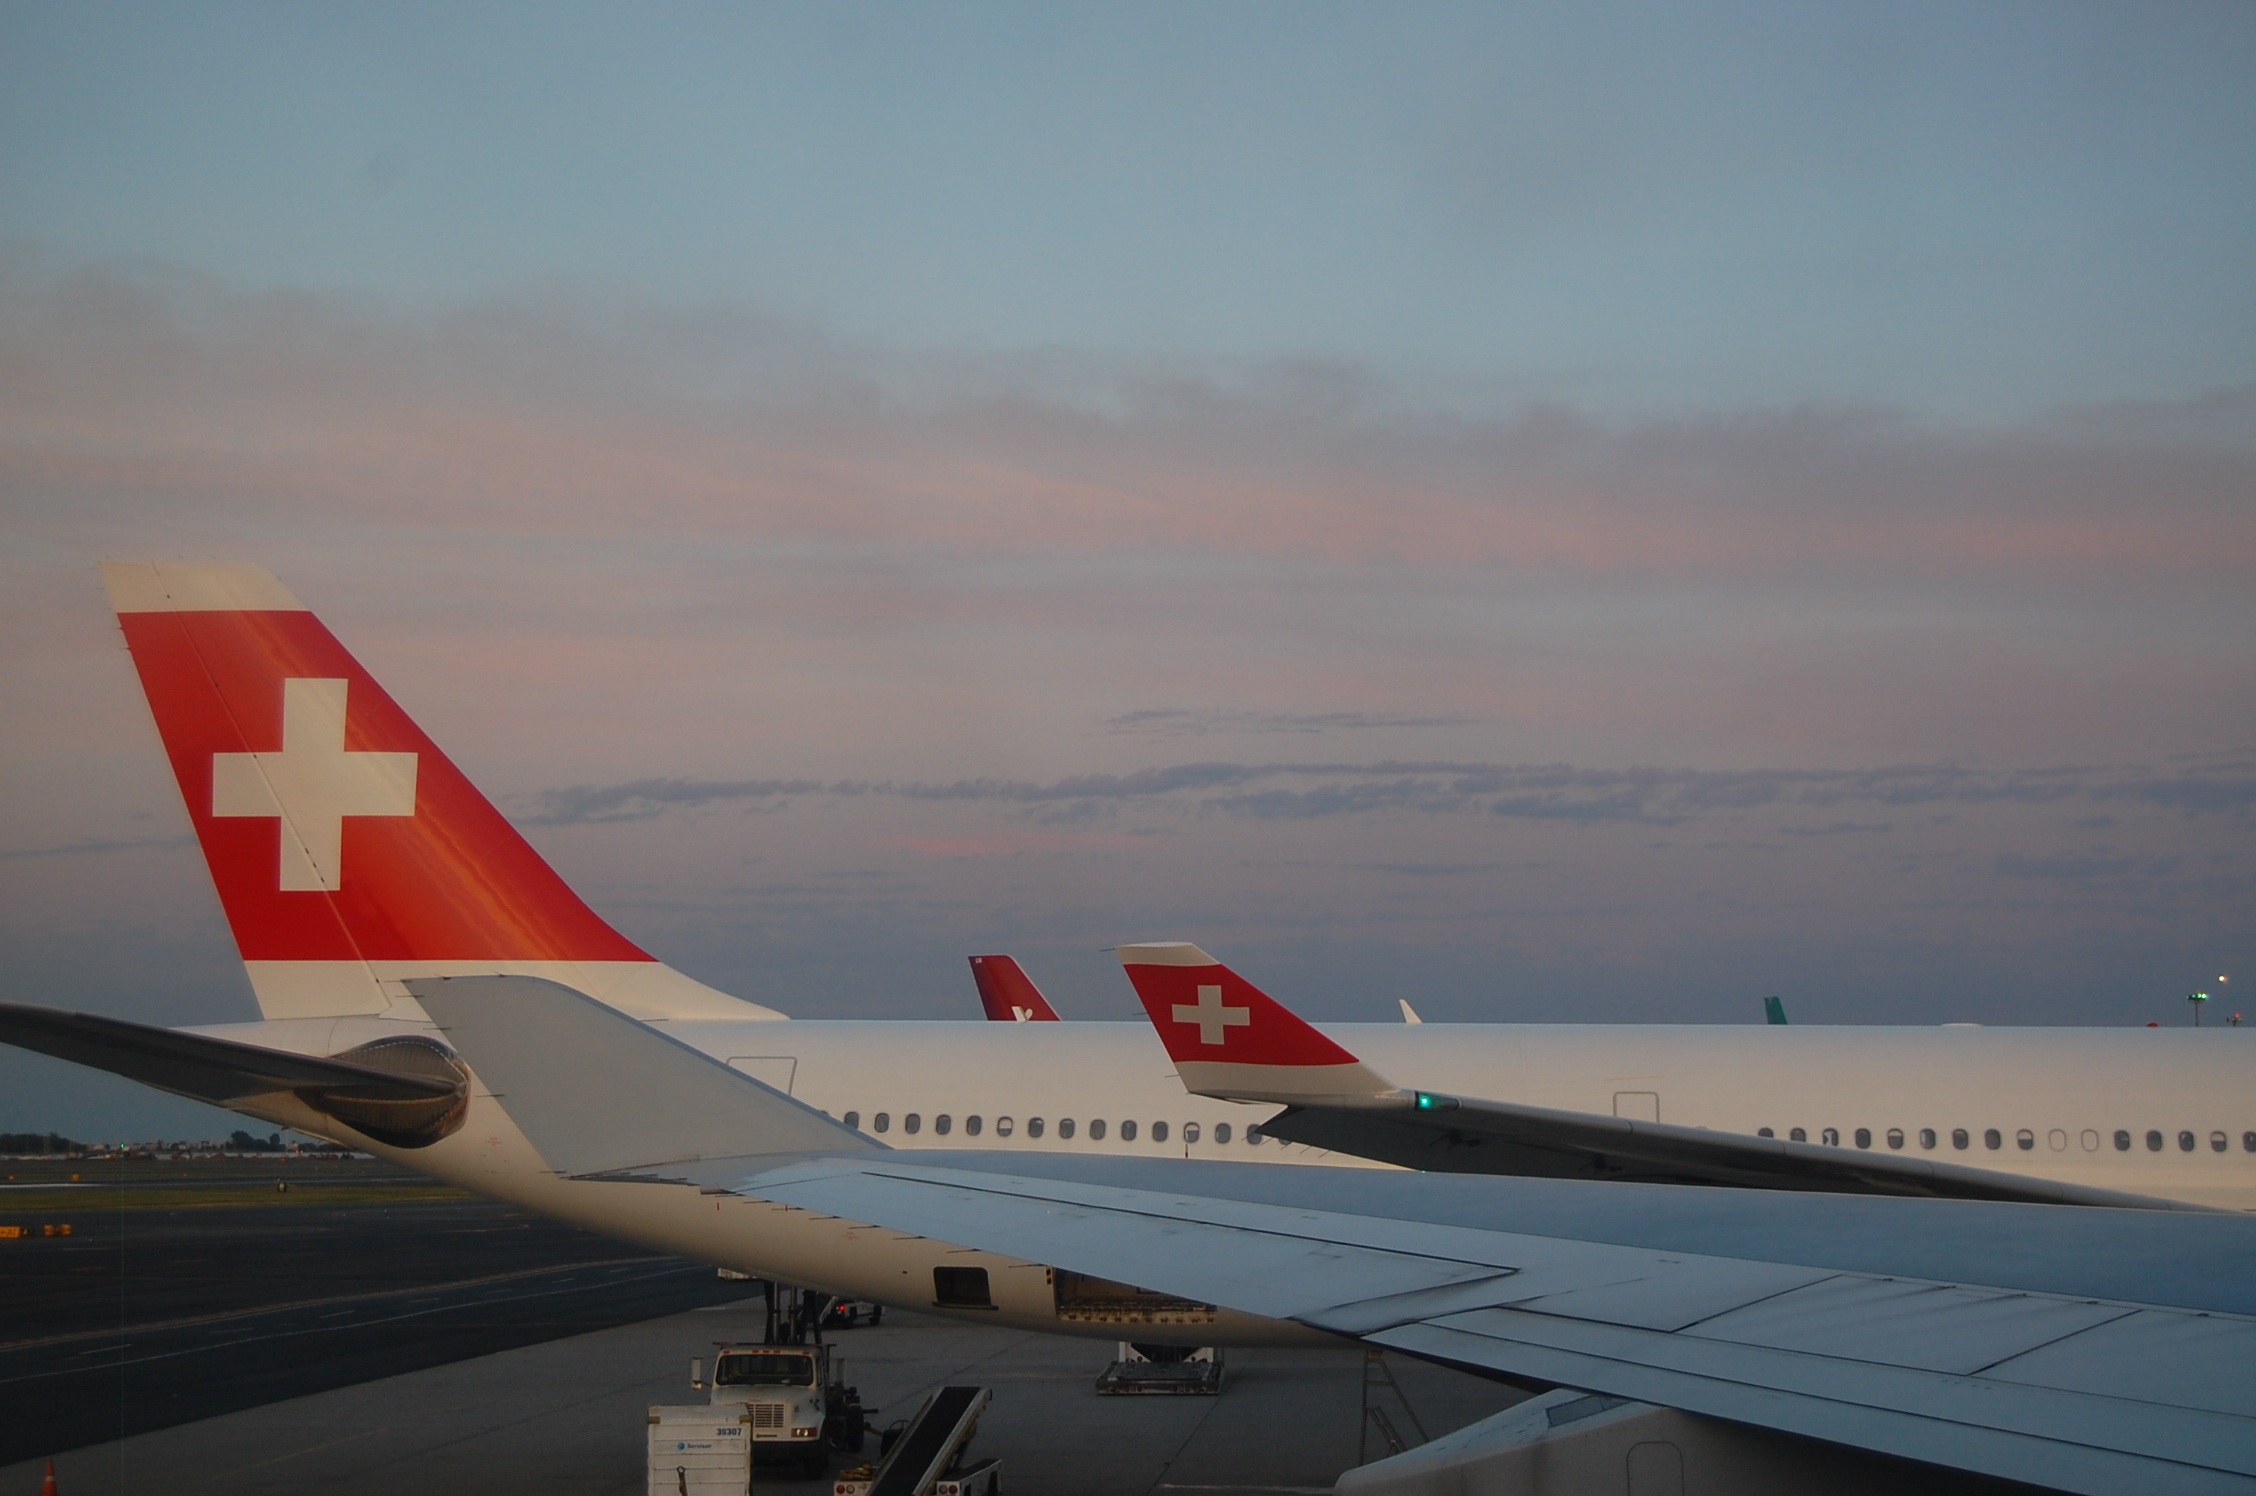
wing, sunset, travel, airplane, plane, aircraft, vehicle, airline, aviation, flight, airliner, swiss, airbus, boeing, takeoff, air force, jet aircraft, airbus a330, boeing 777, boeing 767, air travel, boeing 757, atmosphere of earth, wide body aircraft, narrow body aircraft, swiss air